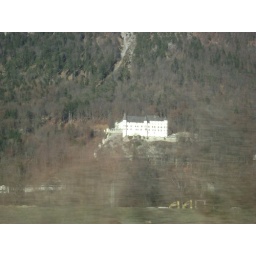
Random castle in Austria, taken out the car window.. like so many other quality photos